Dixie Dregs

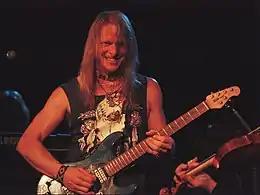
Steve Morse with Dixie Dregs at the Roxy Theatre, August 28, 1999

For "Unsung Heroes", released in 1981, the band changed their name to The Dregs in an effort to gain more commercial appeal. Violinist Sloan began pursuing a career in medicine at the Medical College of Georgia culminating in a residency in Anesthesiology and was subsequently replaced by Mark O'Connor, winner of Nashville's Grand Masters Fiddle Championship for their 1982 release, "Industry Standard". This album introduced vocals for the first time, as a further attempt to gain more airtime. Guest vocalists included the Doobie Brothers's Patrick Simmons and Alex Ligertwood (Santana). "Industry Standard" provided the Dregs with another Grammy nomination for Best Rock/Jazz Instrumental Performance. The recent name change, vocal additions and a grueling touring schedule did nothing to improve sales, and in 1983, the members of The Dregs decided to disband the group, parting for individual projects.